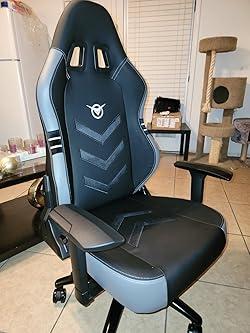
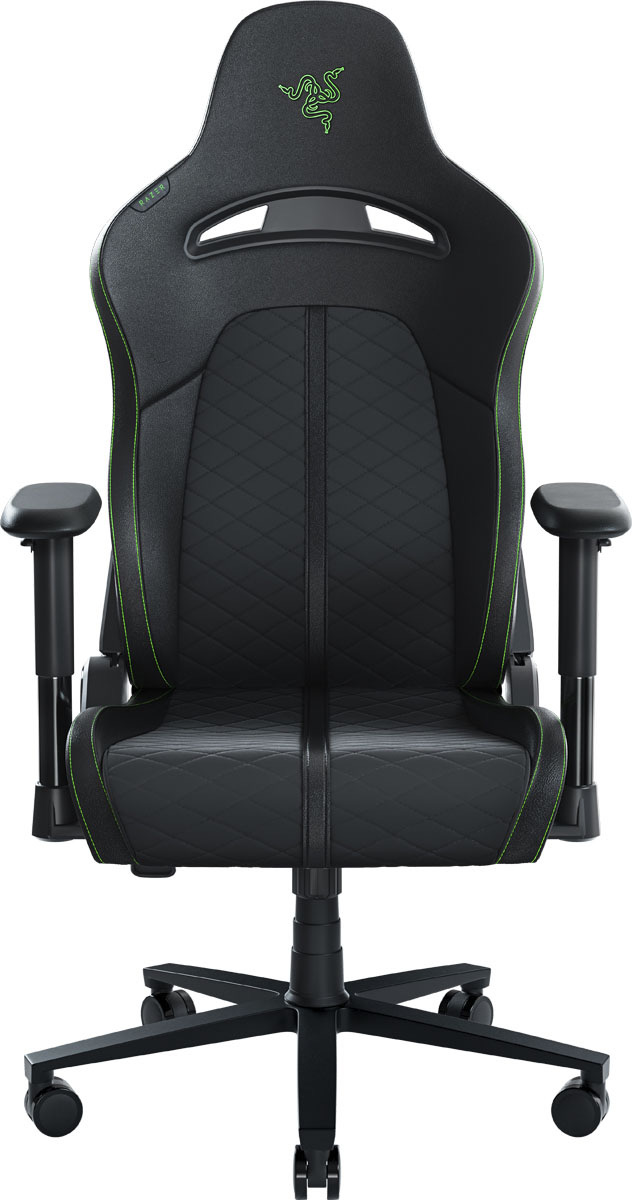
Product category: items_chair
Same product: no